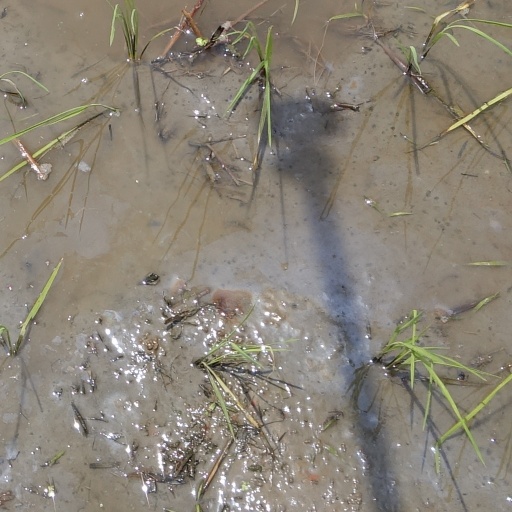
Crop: rice